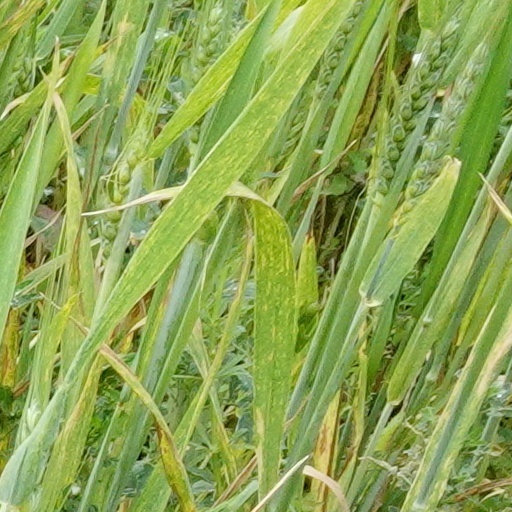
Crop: wheat